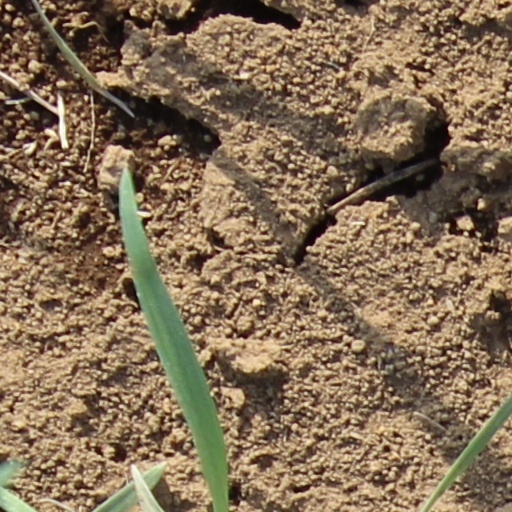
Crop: wheat